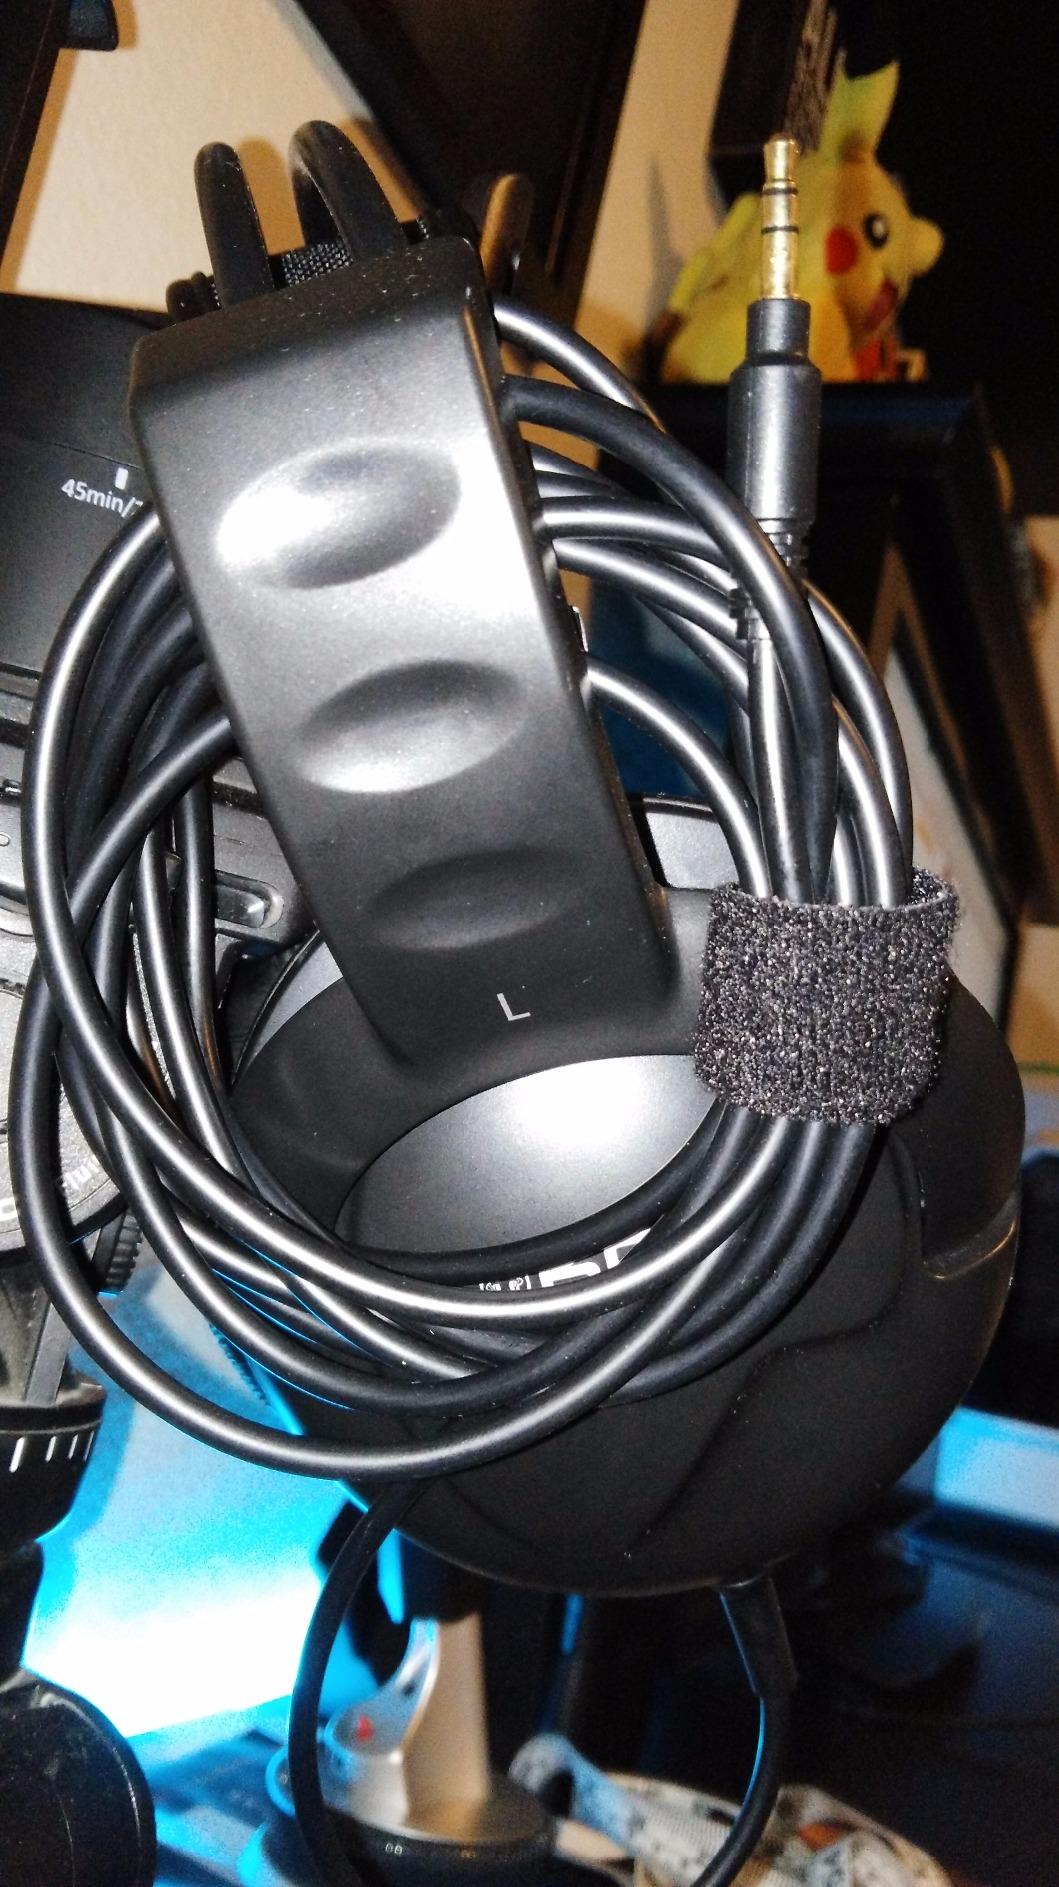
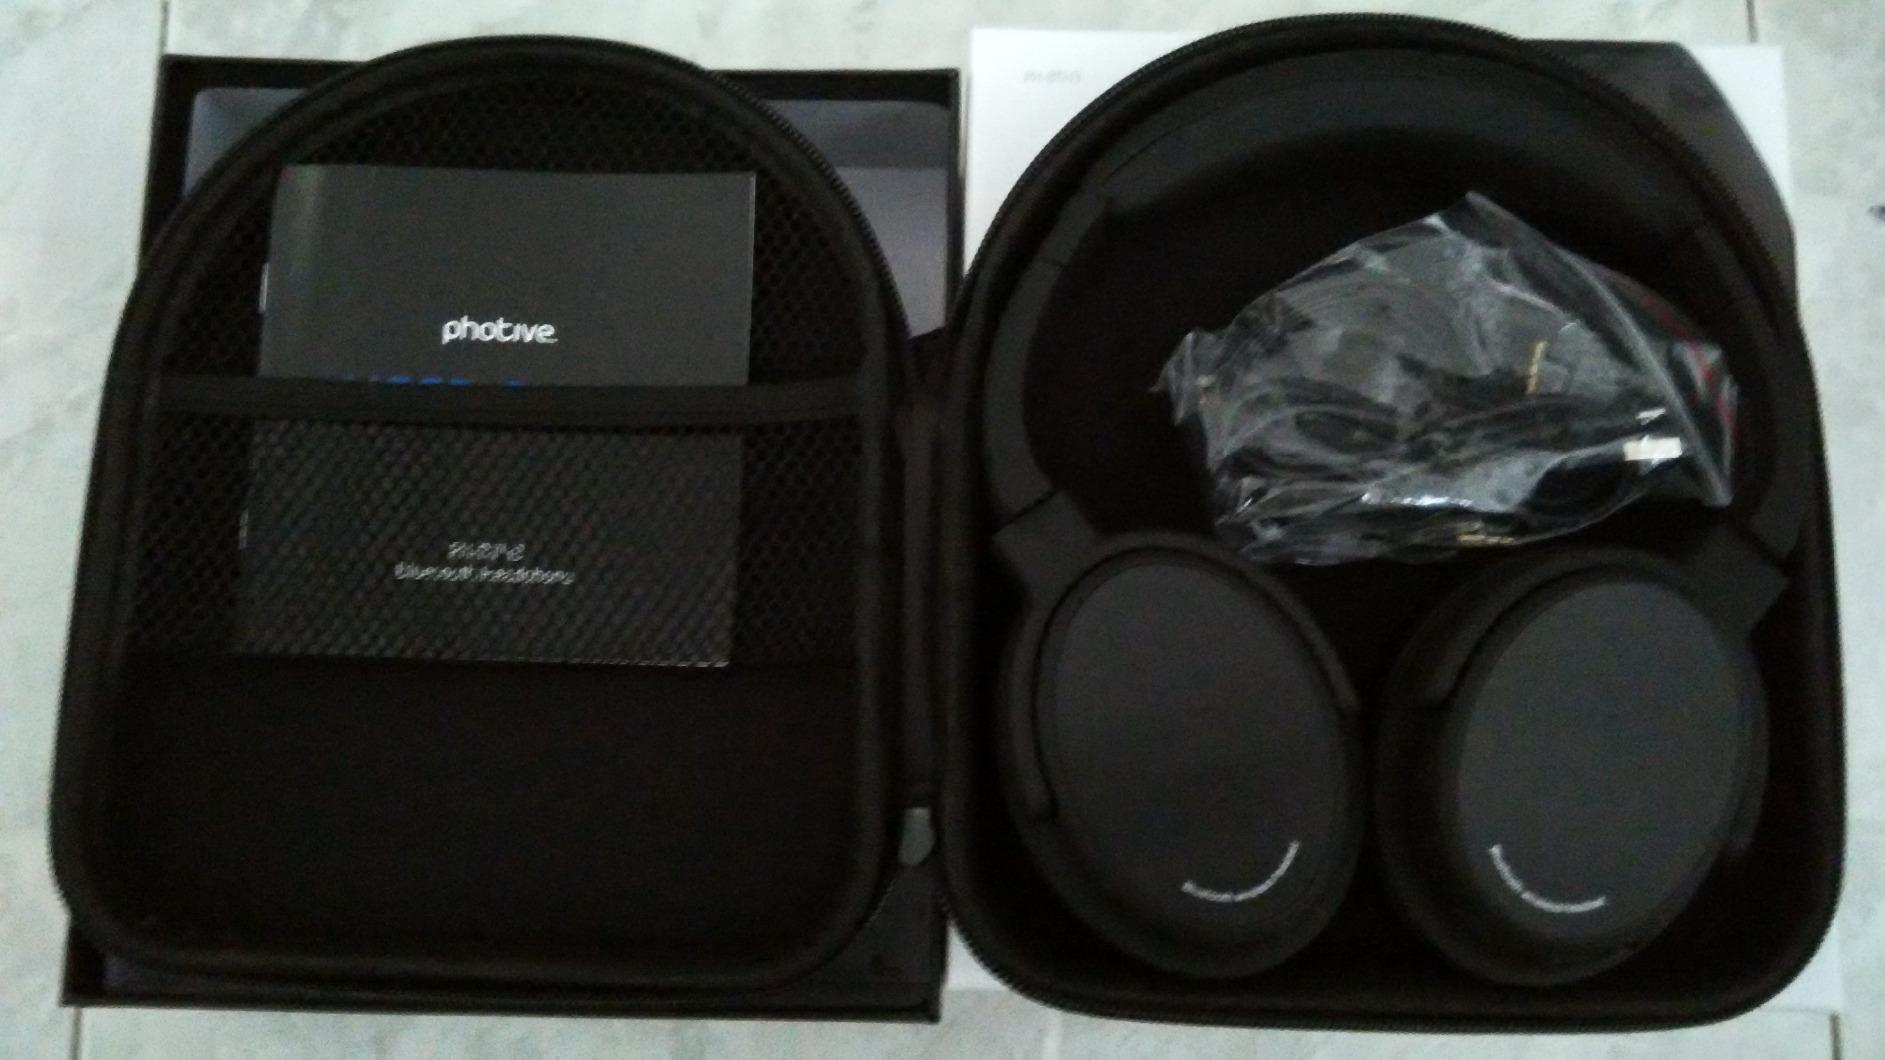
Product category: headphones
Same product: no